Ilwaco Railway and Navigation Company

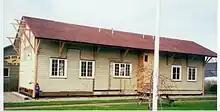
Long Beach, WA depot under restoration

Stops on the line in 1896 in order from south to north were Ilwaco, Holman Station, Seaview, Long Beach, Tioga, Breakers Station, Pacific Park, Cranberry Station, Oceanside, Loomis, Ocean Park, and Nahcotta.